Embassy of Zimbabwe, London

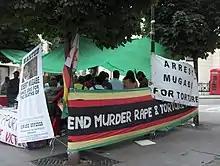
A protest against the regime of Robert Mugabe in front of Zimbabwe House in 2006

The embassy is frequently the focus of protests against the Zimbabwean government, especially the former regime of President Robert Mugabe.